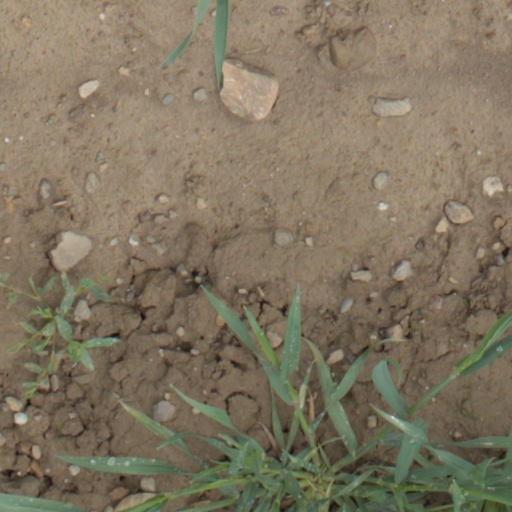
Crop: wheat